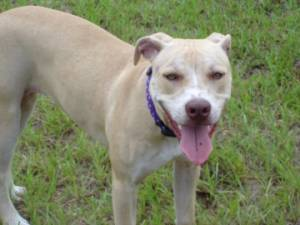
Breed: american pit bull terrier